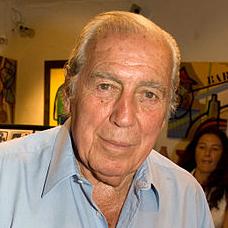
Age: 85